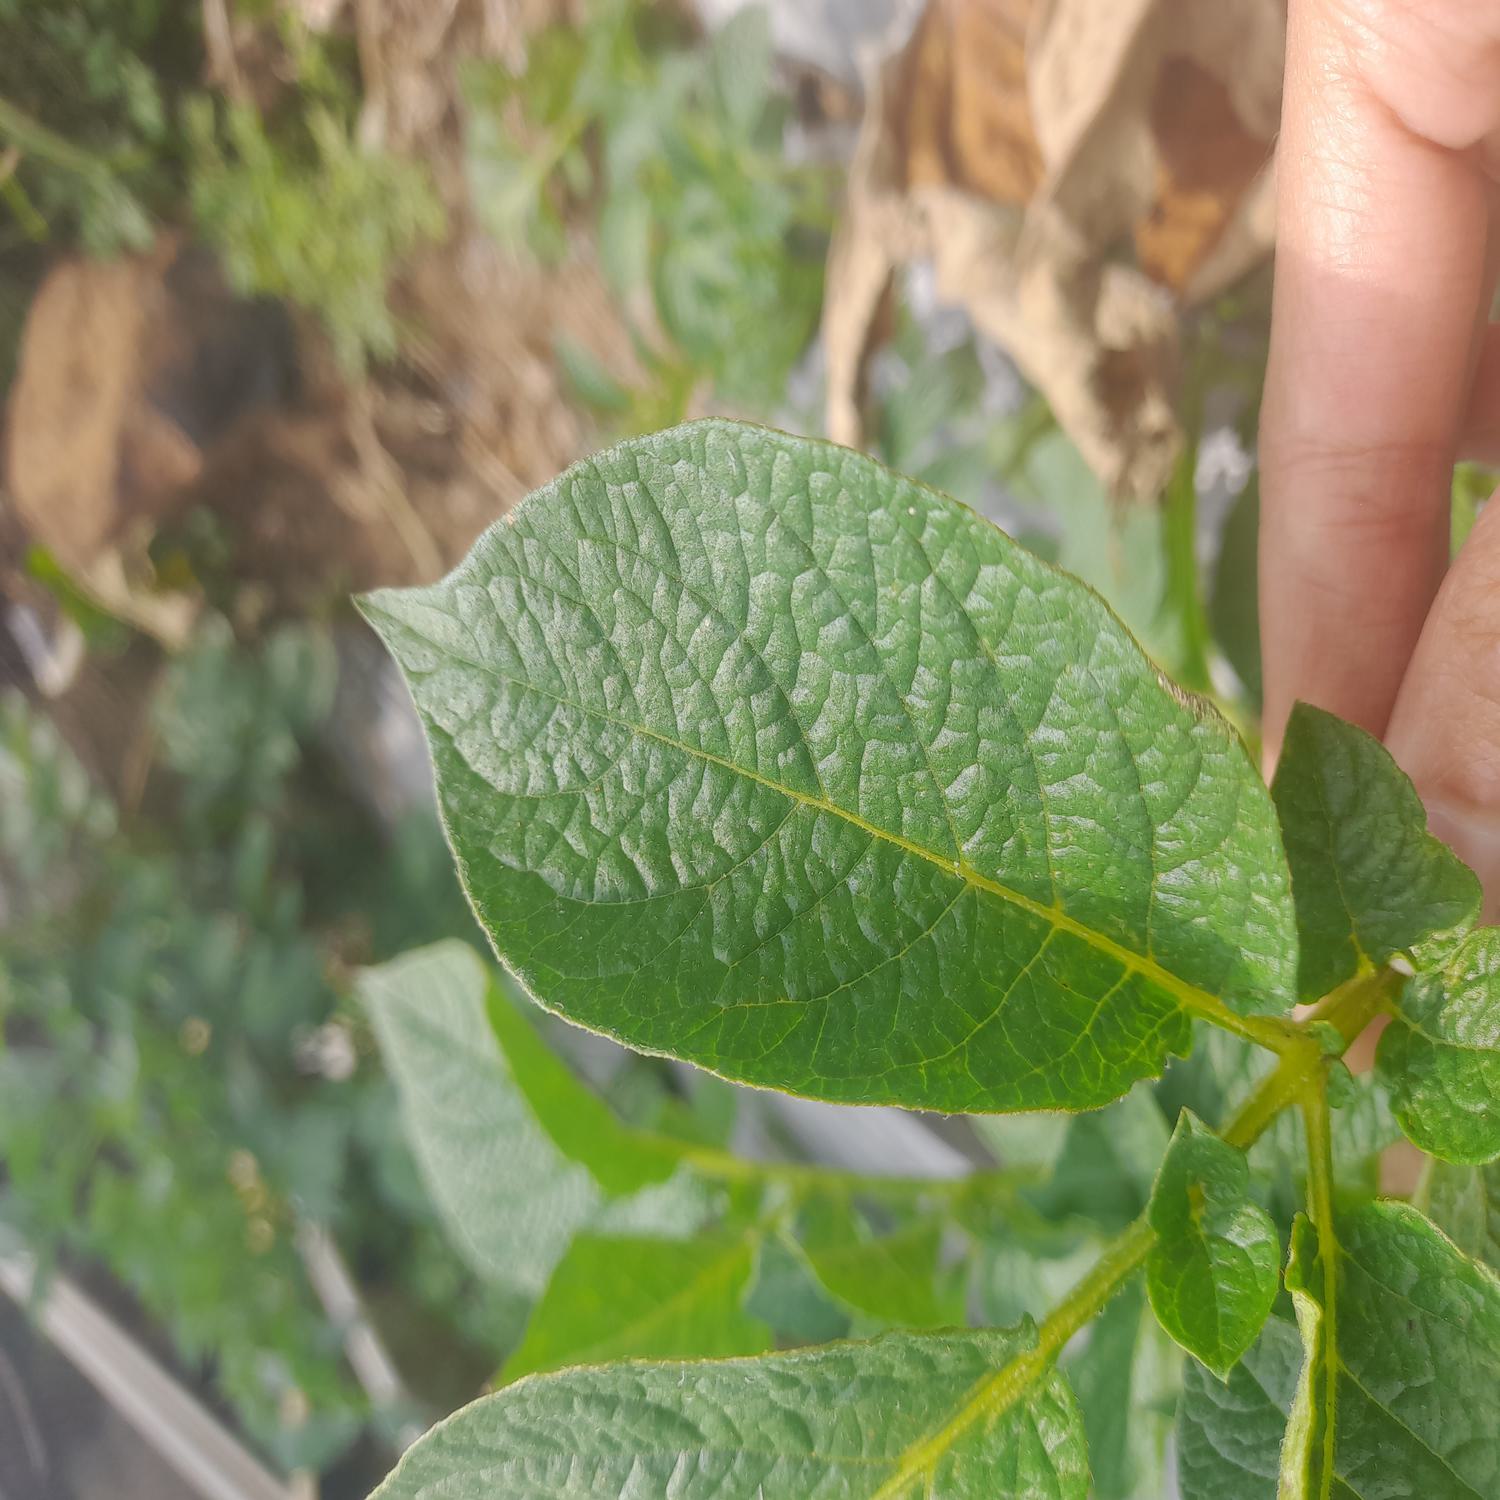
Etiqueta: Sana